Fiordland

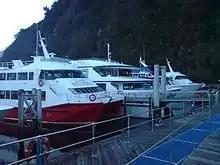
Tour boats at Milford Sound / Piopiotahi

The Fiordland statistical area covers and had an estimated population of as of with a population density of people per km. Almost the entire population lives at Milford Sound (village).